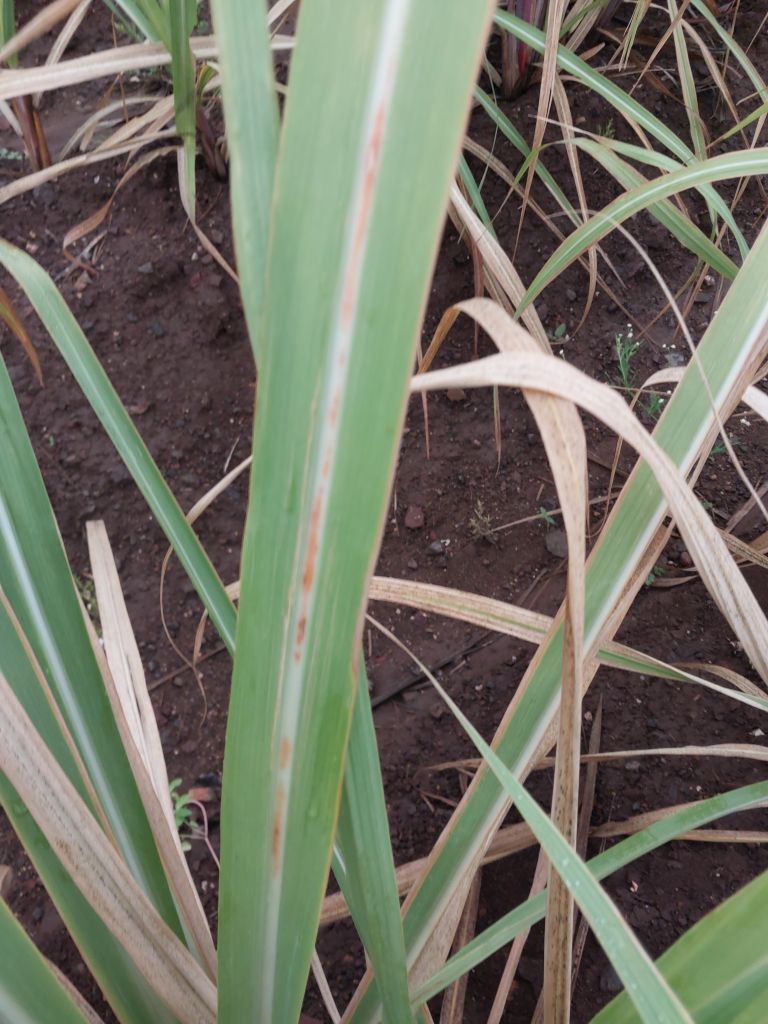
Label: Brown Spot